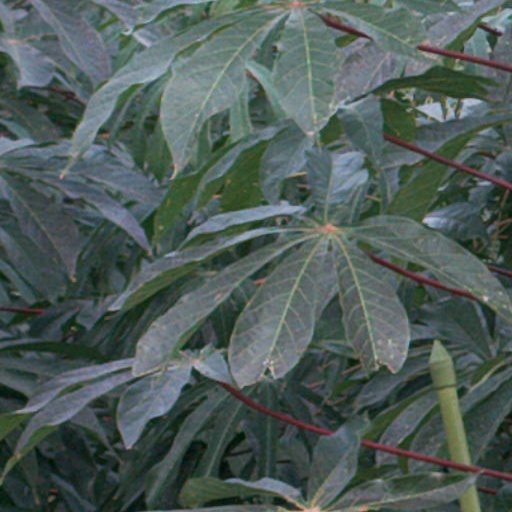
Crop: cassava